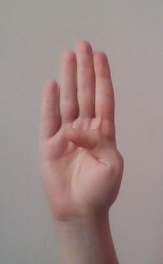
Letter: kaaf